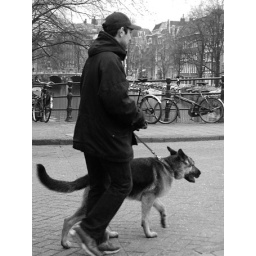
dogs and cats in amsterdam